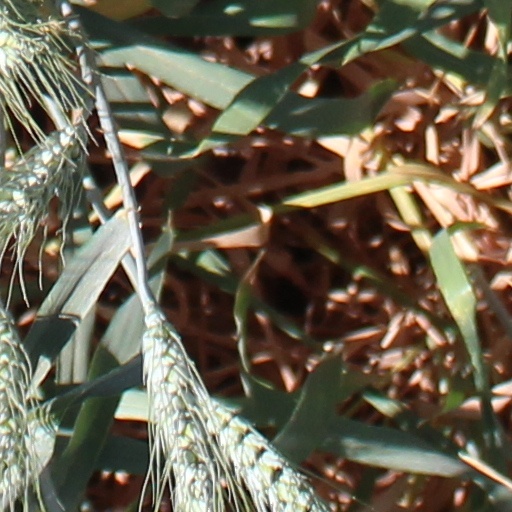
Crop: wheat